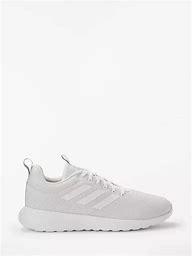
Brand: Adidas
Model: Lite Racer CLN